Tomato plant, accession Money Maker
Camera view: horizontal (90 deg, fisheye); turntable rotation: 150 degrees
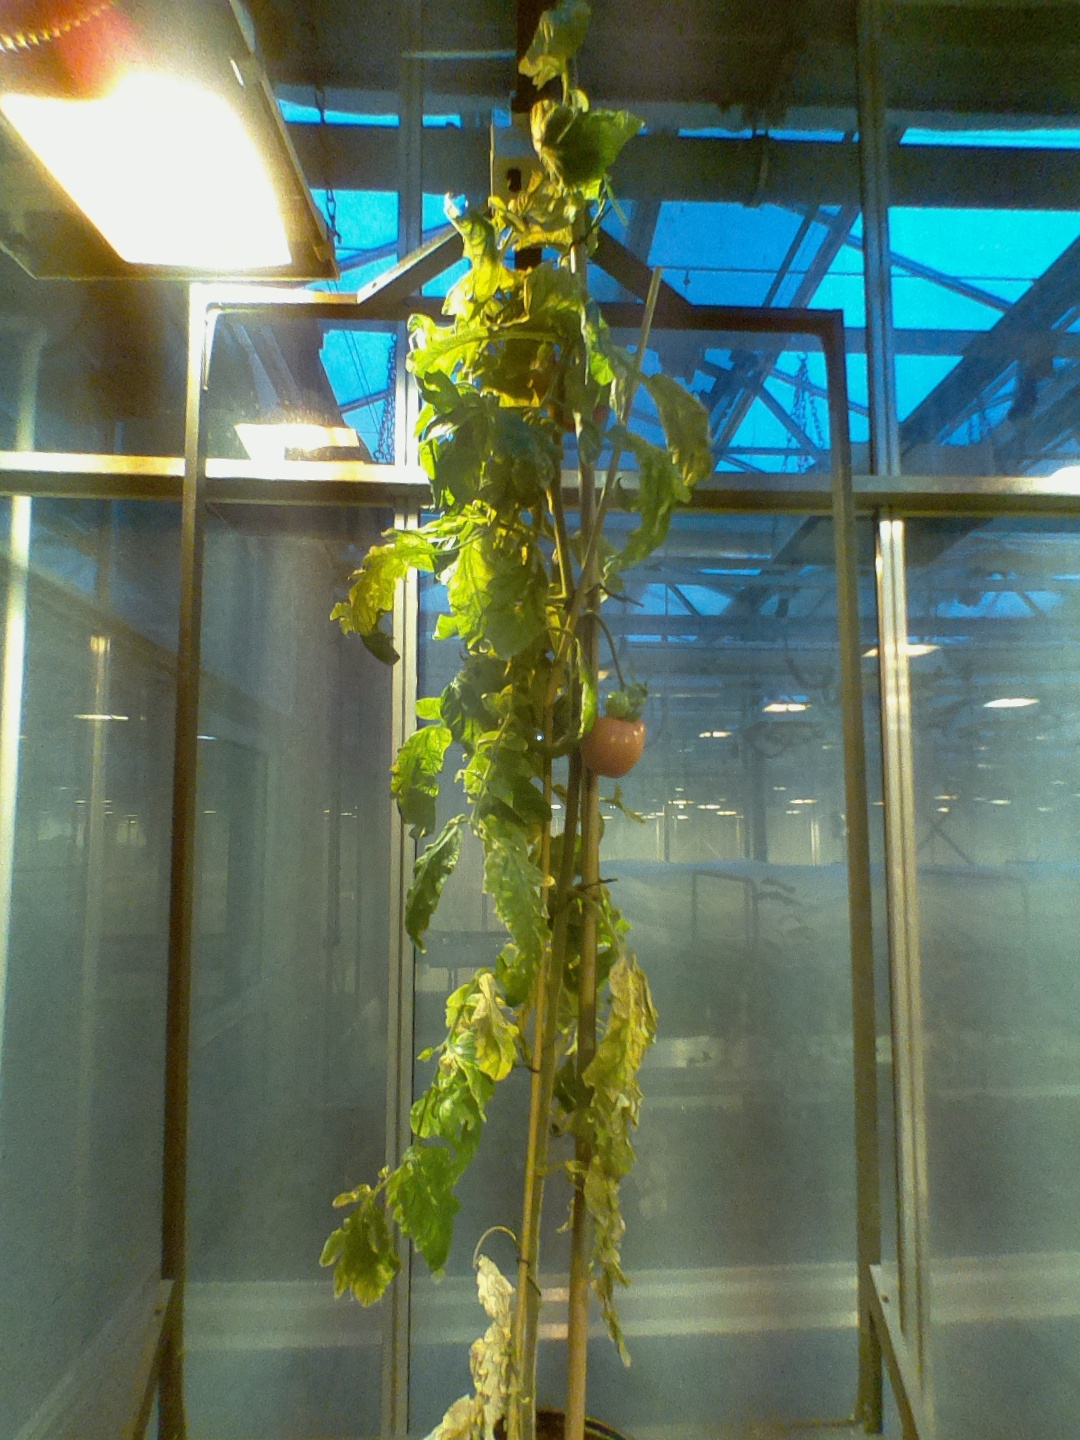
BBCH growth stage 84: 40%-50% of fruits show typical fully ripe color